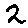
Label: 2